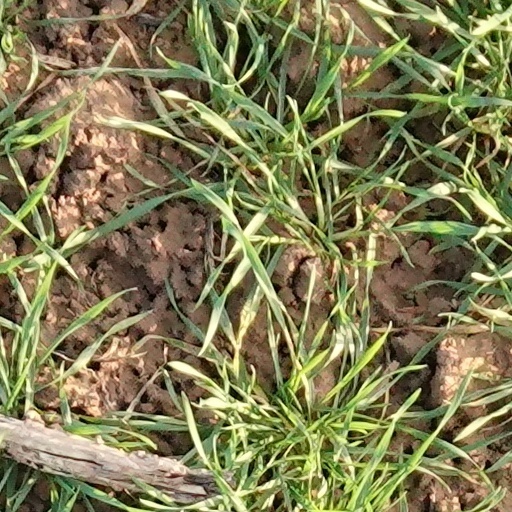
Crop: wheat